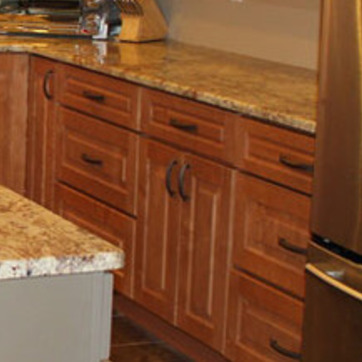
Material: metal